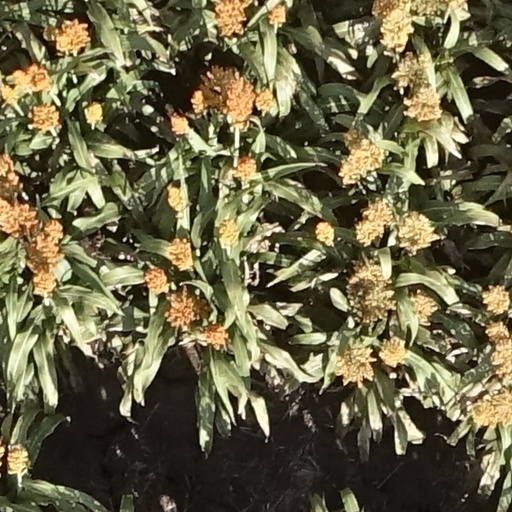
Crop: sorghum